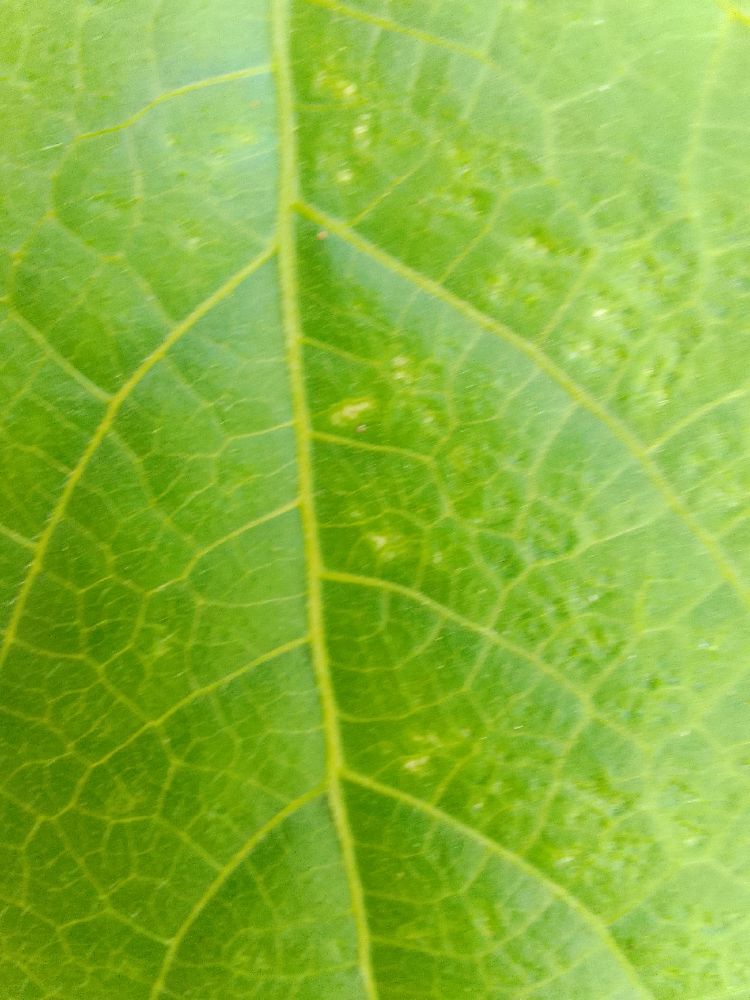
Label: healthy